Sun Yueqi

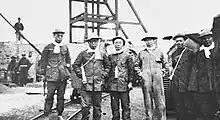
Sun Yueqi (3rd from right) in Yumen Oilfield

In March 1941, the Gansu Oil Mine Bureau was formed in Chongqing under the management of National Resources Commission, with Sun appointed as the general manager. Tasked with building an oil mine in Yumen, the bureau completed construction of Yumen Oilfield in 1942, with annual production of 1.8 million gallons of gasoline in that year. The success in Yumen earned Sun the nickname "King of Coal and Oil". In August, Chiang Kai-shek and Hu Zongnan inspected the Yumen Oilfield. The Chinese Society of Engineers awarded Sun the "Golden Engineering Medal" for his accomplishment. At the Sixth National Congress of the Nationalist Party of China held in May 1945, he was elected as an alternate member of the Central Executive Committee.